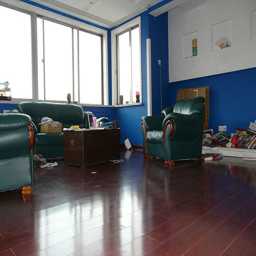
A living room with several books and paper on the floor.
A rather cluttered looking room with wood floors and green furniture and blue walls.
An untidy room makes use of non matching furniture and bright walls.
A wood floored living room with blue and white walls.
Few pieces of furniture in a very messy room